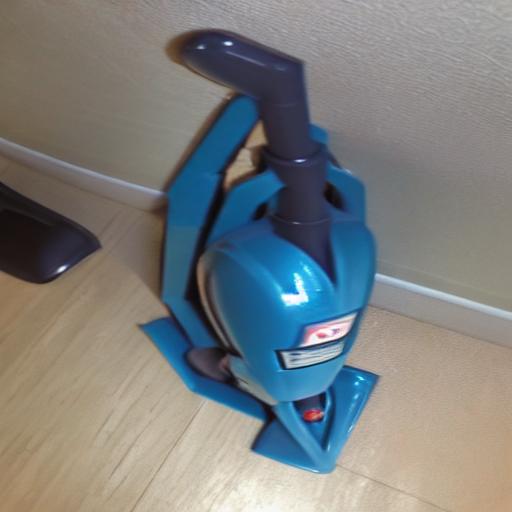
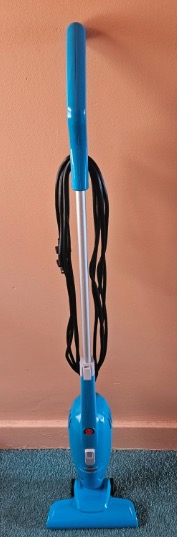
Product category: items_vacuum
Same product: no